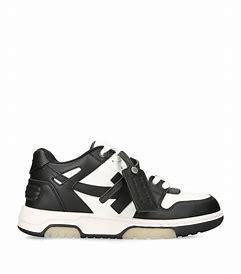
Brand: Off-White
Model: Off Out Of Office For Walking